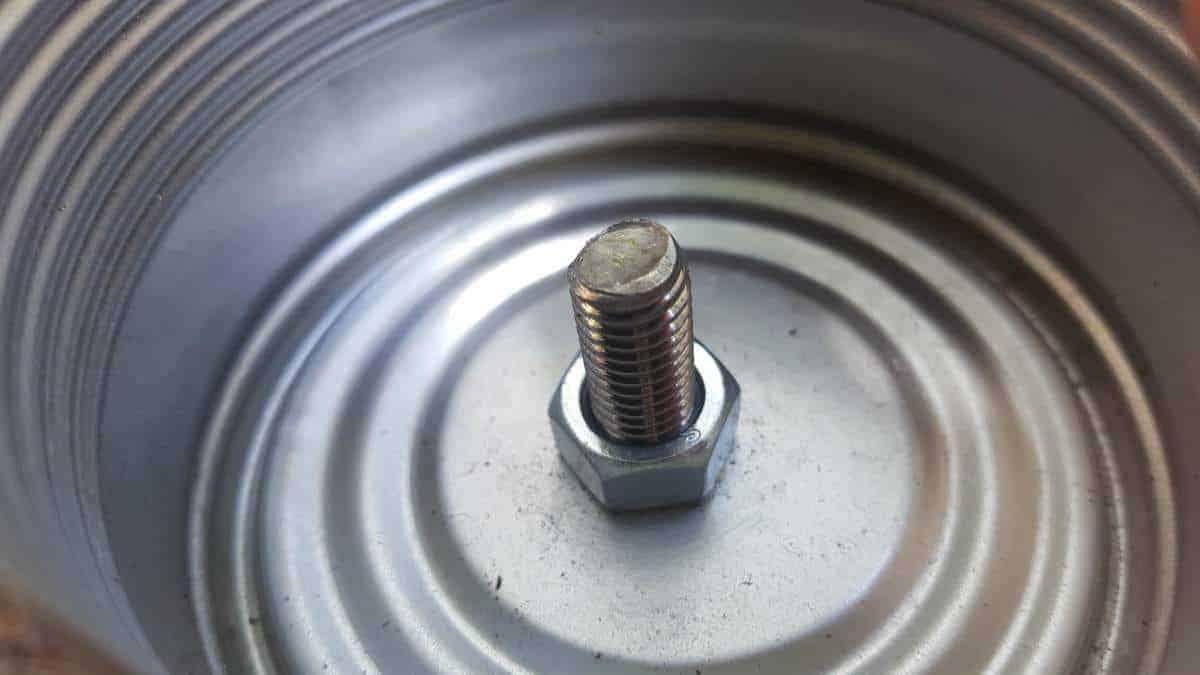
Label: metal